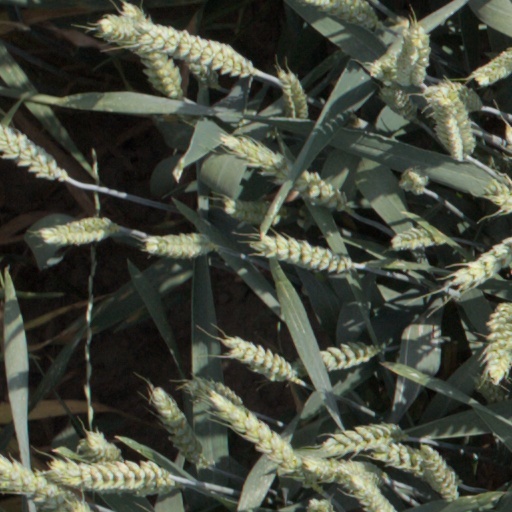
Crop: wheat